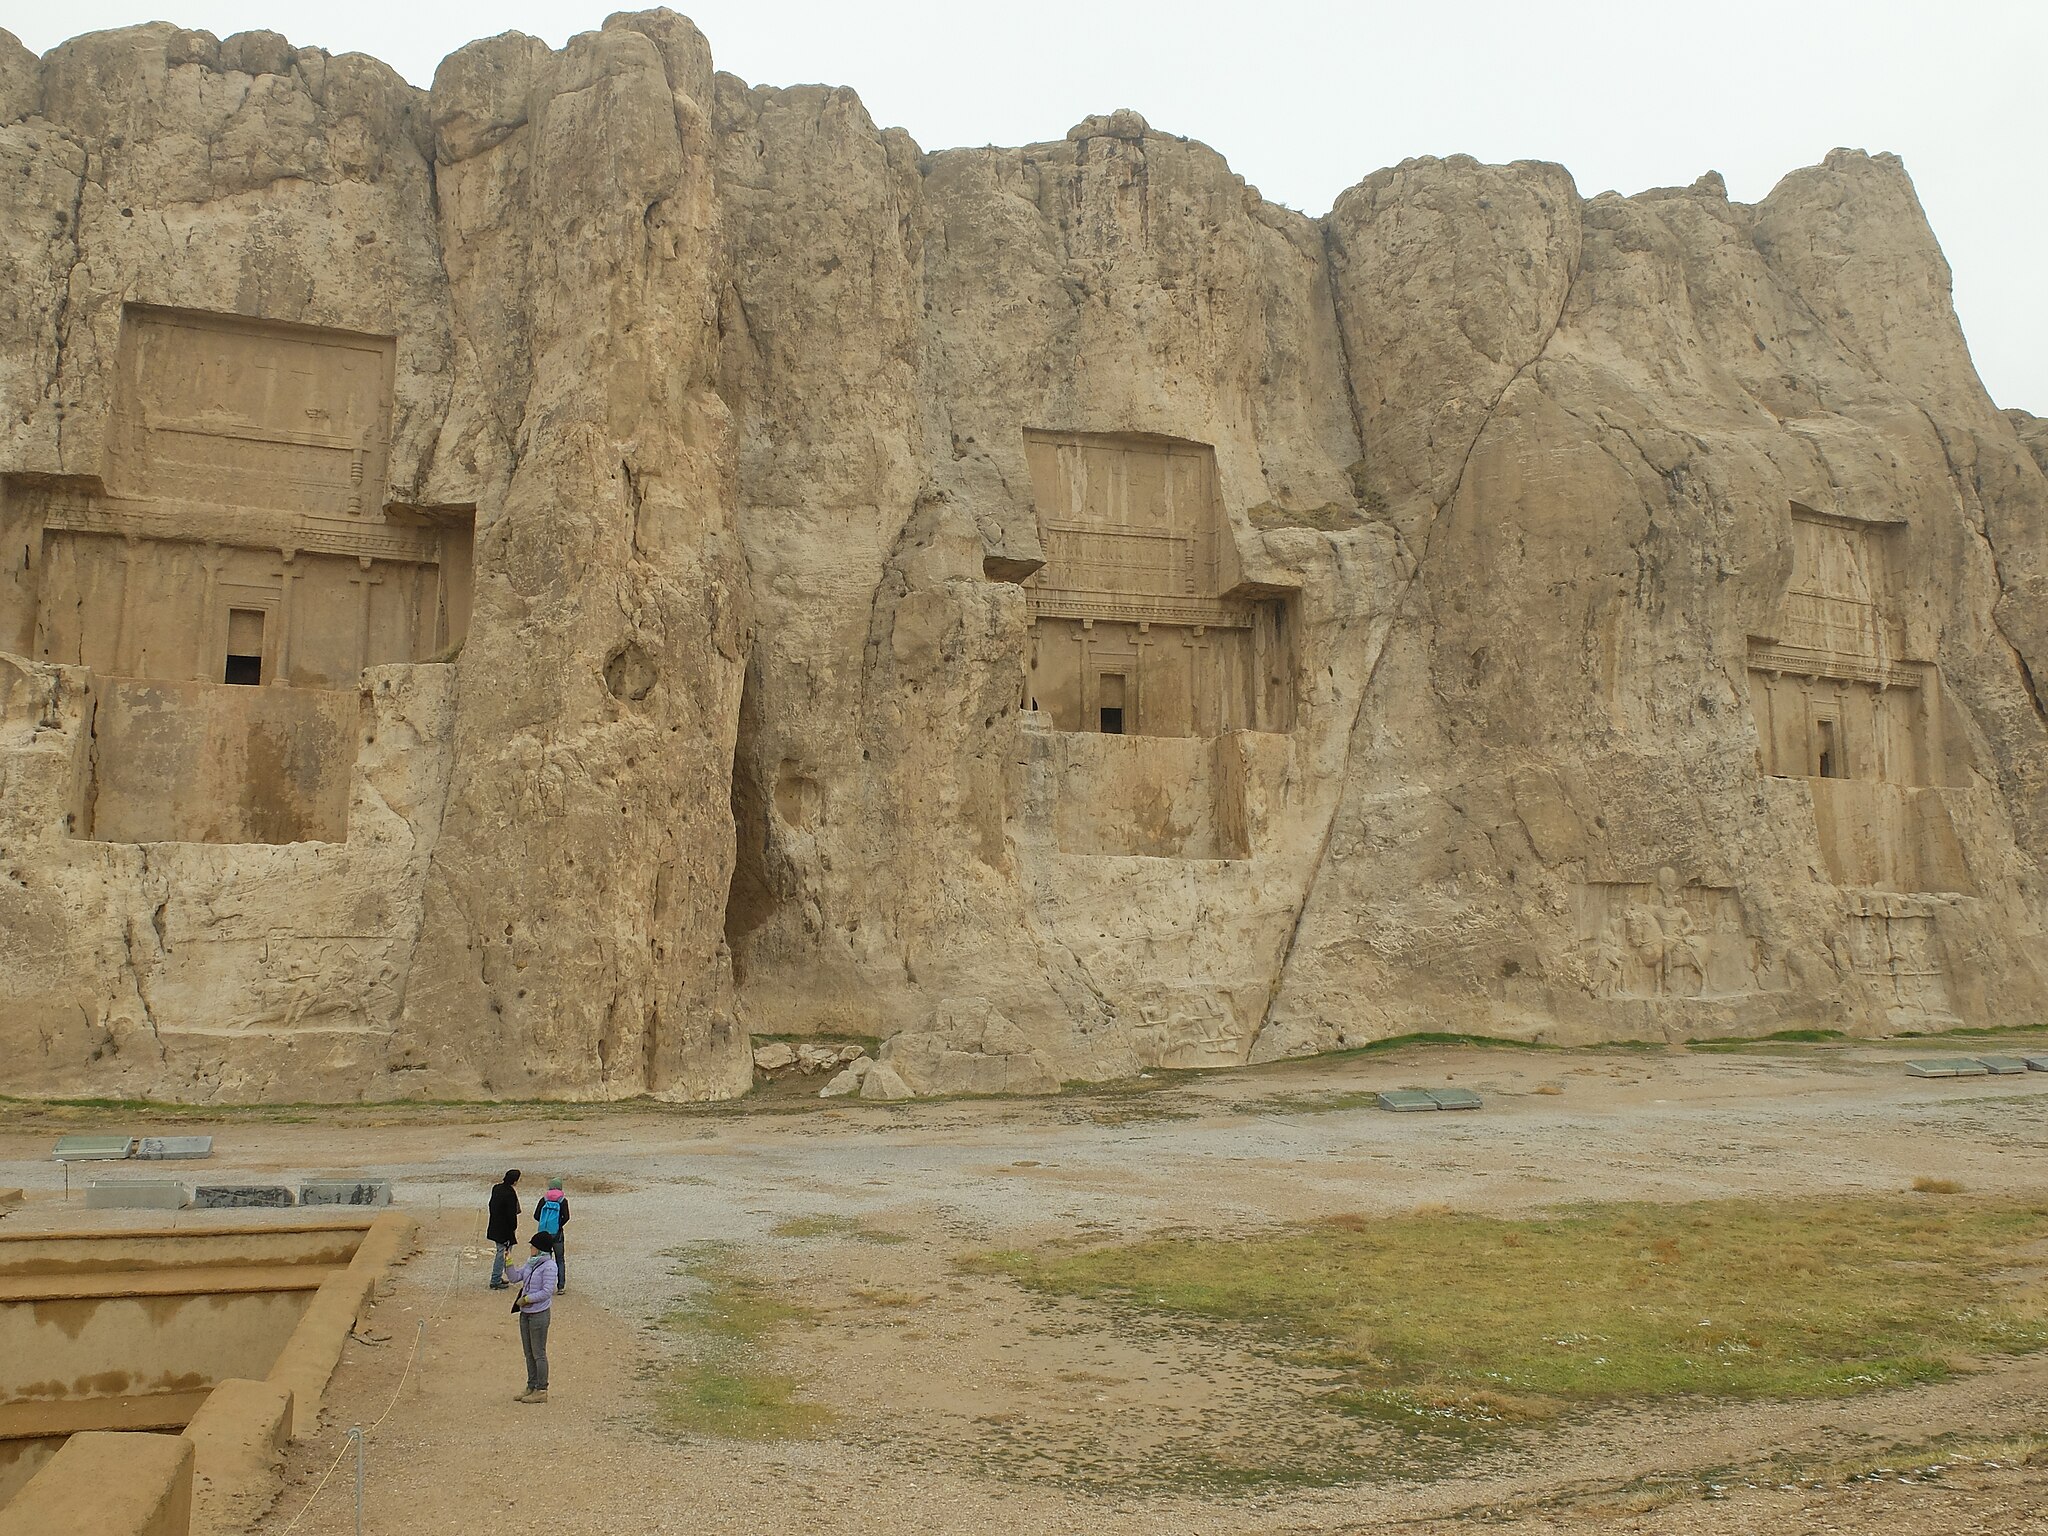
Title: 201312 iran Shiraz 53 (12476703704)
Description: Naqsh-e Rostam
Date: 2 January 2014, 07:03 (according to Exif data)
Categories: Naqsh-e Rustam, Flickr images reviewed by FlickreviewR, Iran photographs taken on 2014-01-02, Photographs by Franco Pecchio